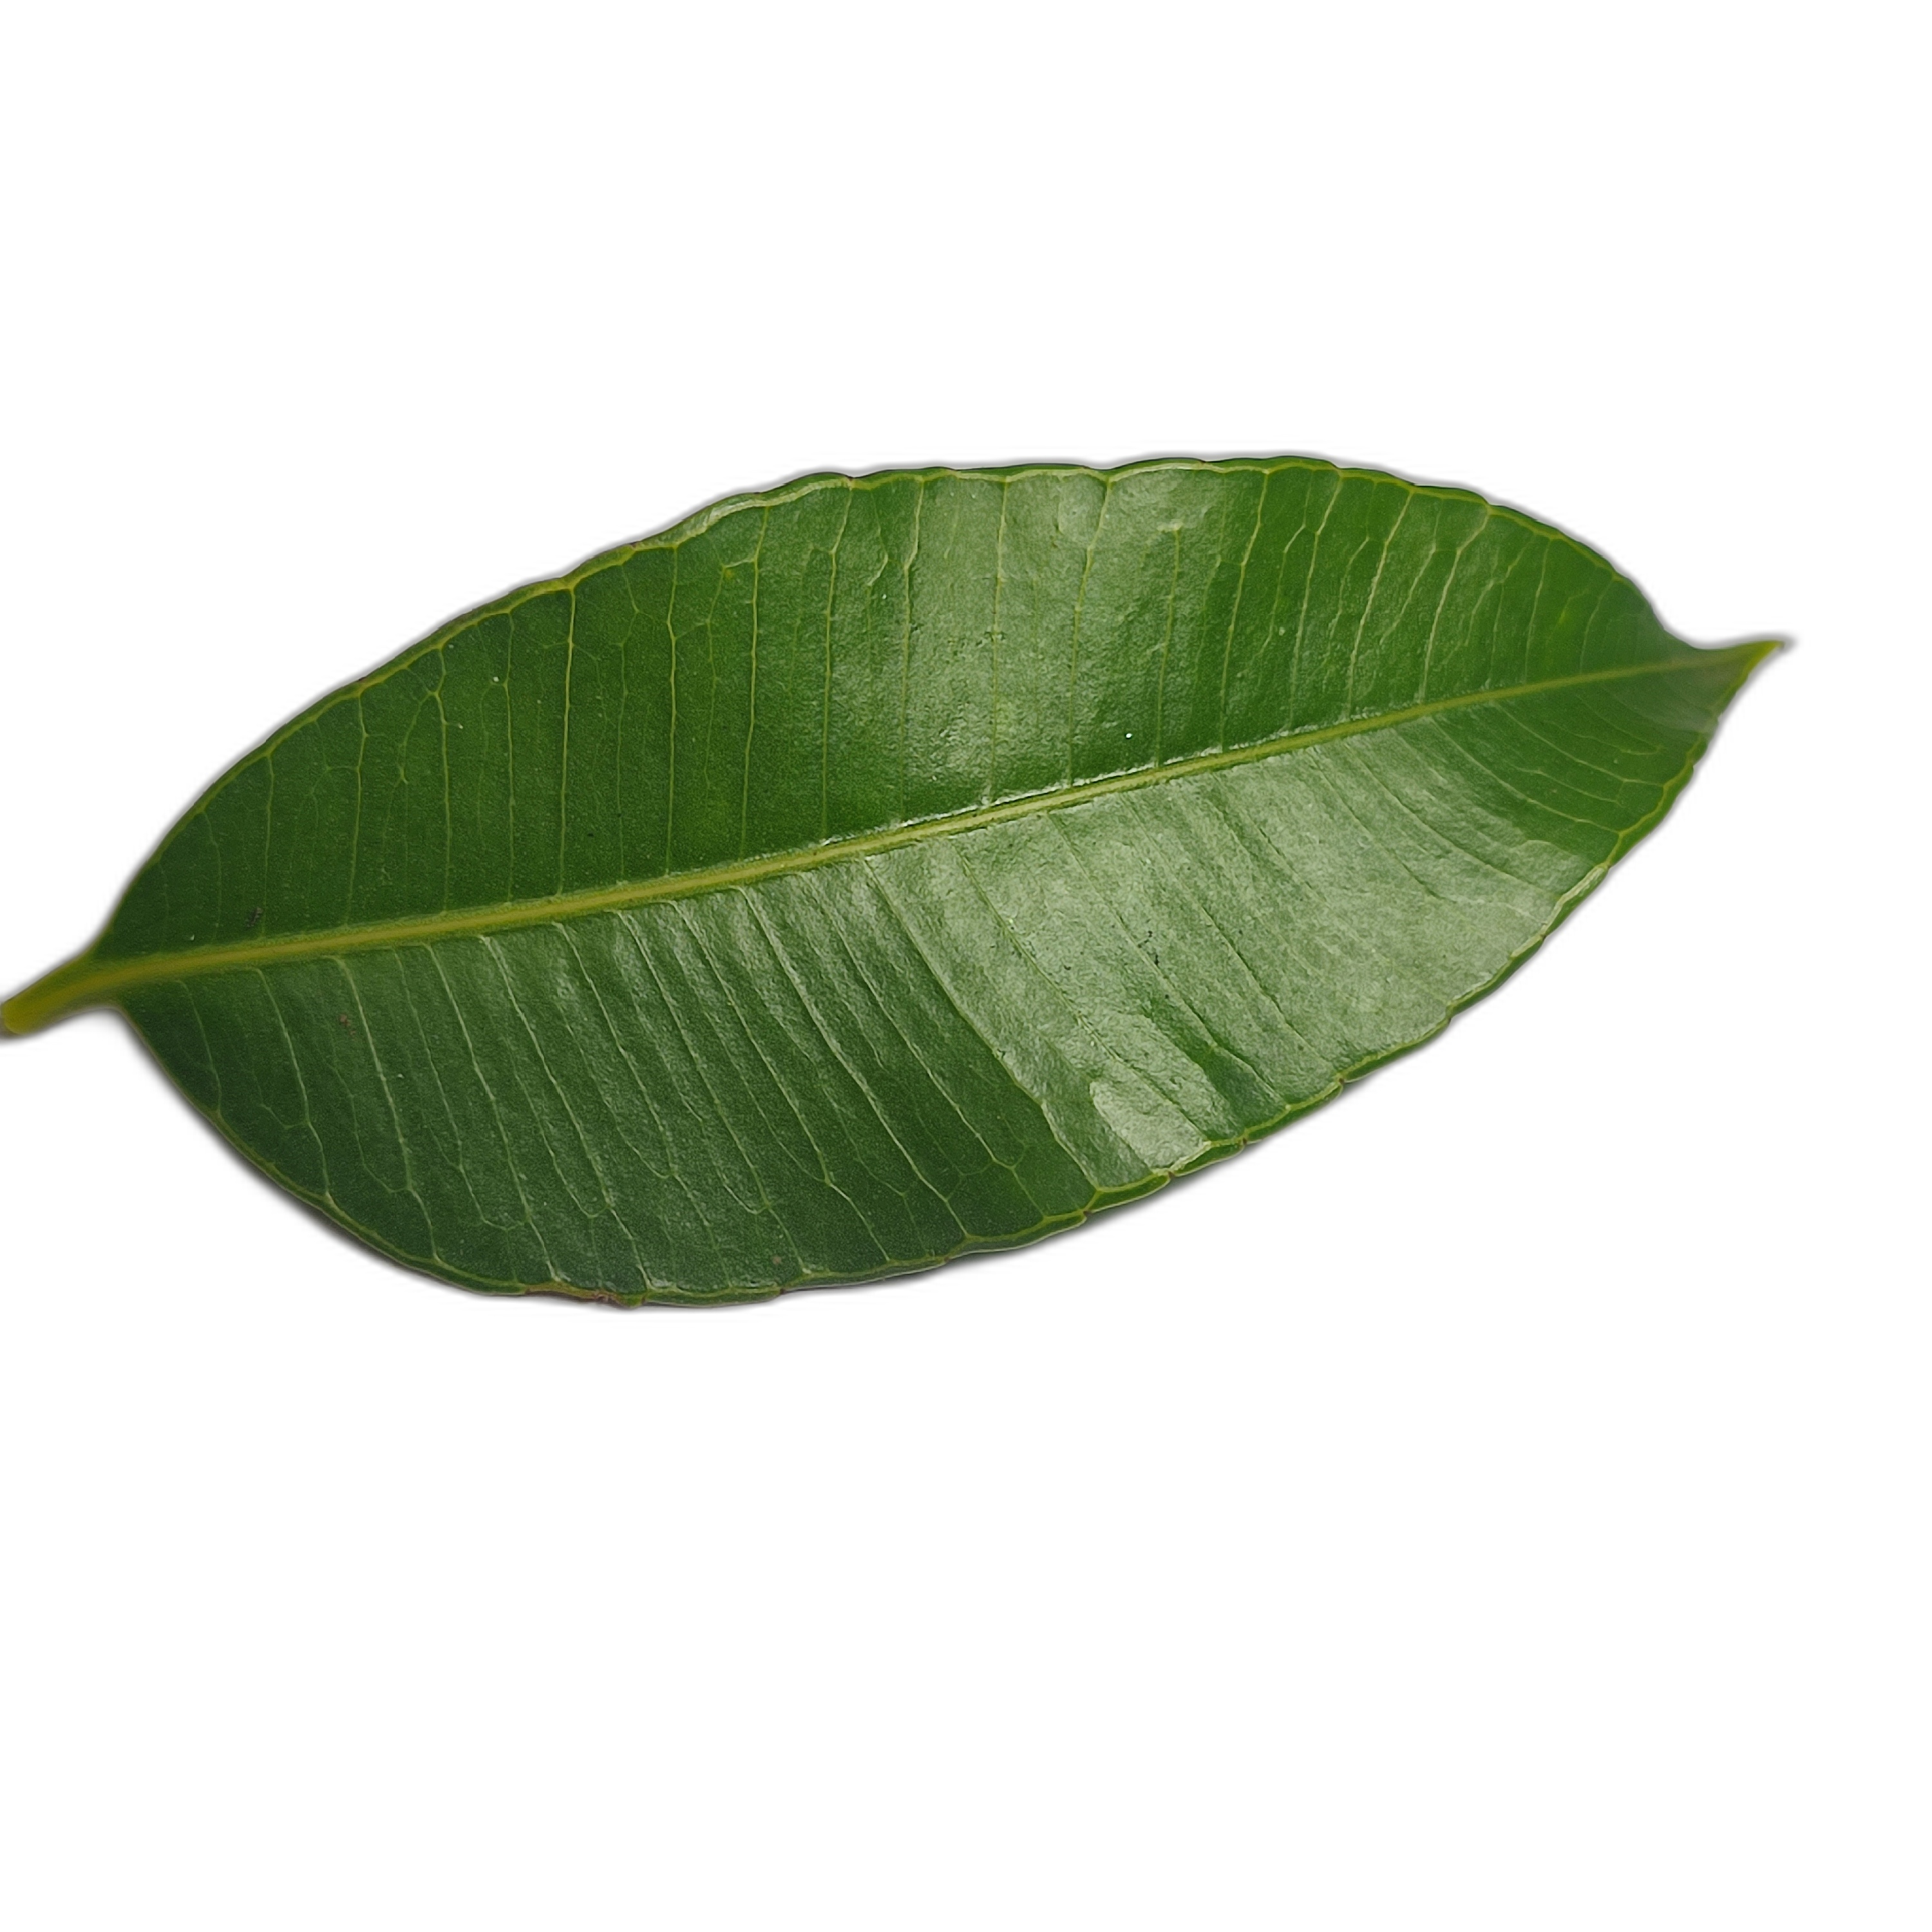
Label: healthy